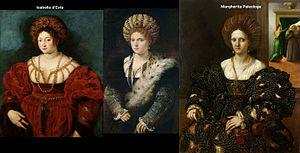
Le Portrait de Cecilia Gozzadini est une peinture à l'huile attribuée à Parmigianino, datée d'environ 1530 et conservée au musée d'histoire de l'art de Vienne.